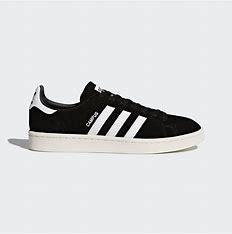
Brand: Adidas
Model: Campus